Building of Council of Labor and Defense

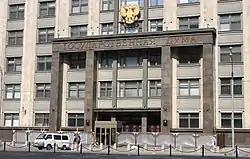
Entrance

In April 1937, two years after the completion of the building, the Council of Labor and Defense was dissolved. In this year's guide to Moscow, the building is listed as the House of the Council of People's Commissars of the USSR. Later, the building belonged to the Council of Ministers of the USSR, and finally to the State Planning Committee. From 1994, the State Duma of the Russian Federation has been working in the building.